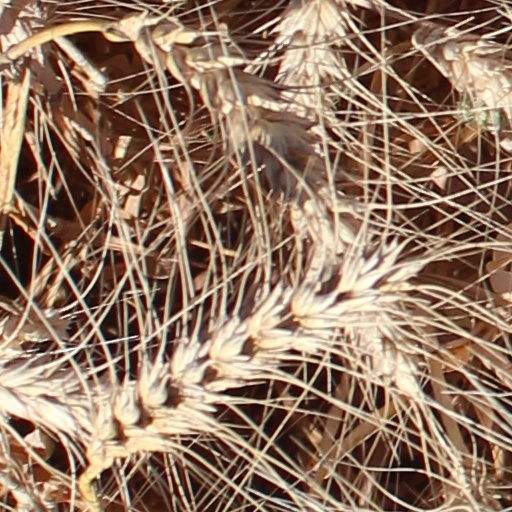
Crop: wheat